Katharine Fremantle

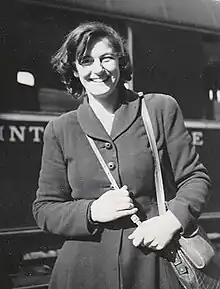
Freemantle (1951)

Katharine "Kay" Dorothy Honor Fremantle (born Swanbourne, 23 May 1919 – 2018), was an English art historian, architectural historian and academic based in the Netherlands.